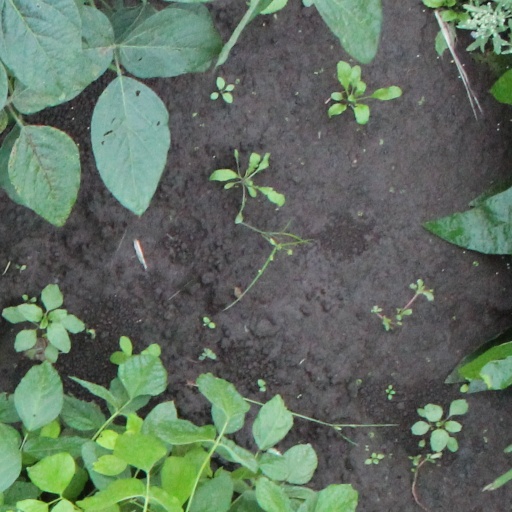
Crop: soybean